Chinese people

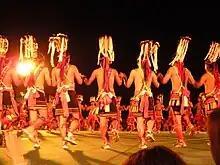
The Amis people are an indigenous Taiwanese ethnic group.

Taiwan, officially the Republic of China (ROC), recognizes 17 native Taiwanese ethnic groups as well as numerous other "New Immigrant" ethnic groups (mostly originating from mainland China and Southeast Asia). Of the 17 native Taiwanese ethnic groups, 16 are considered to be indigenous (Taiwanese indigenous peoples), whereas one is considered to be non-native (Han Taiwanese). There are also several unrecognized indigenous ethnic groups in Taiwan.